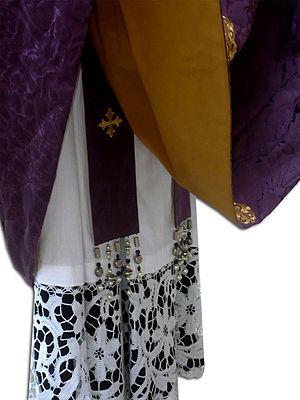
Etole présbiteral Italiano: Stola presbiterale